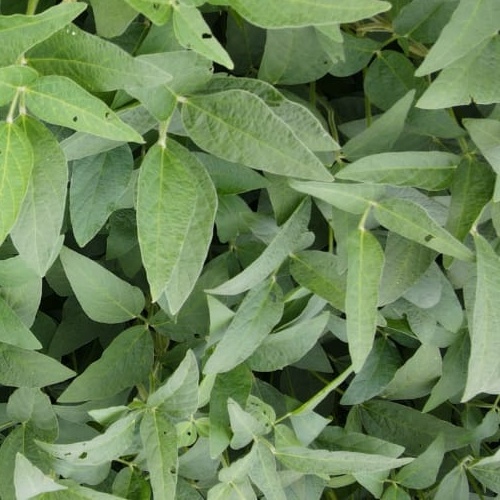
Label: Diabrotica_speciosa